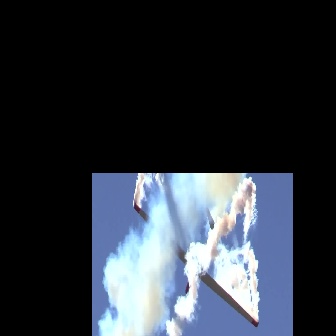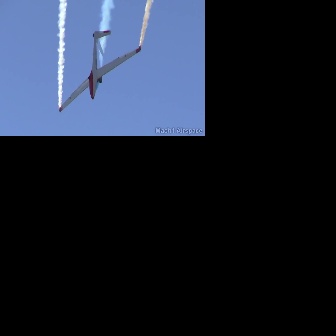
  Please identify the target specified by the bounding box [133,202,258,327] in the first image and locate it in the second image. Return the coordinates in [x_min,y_min,x_max,y_max] format.
Answer: [58,30,140,112]